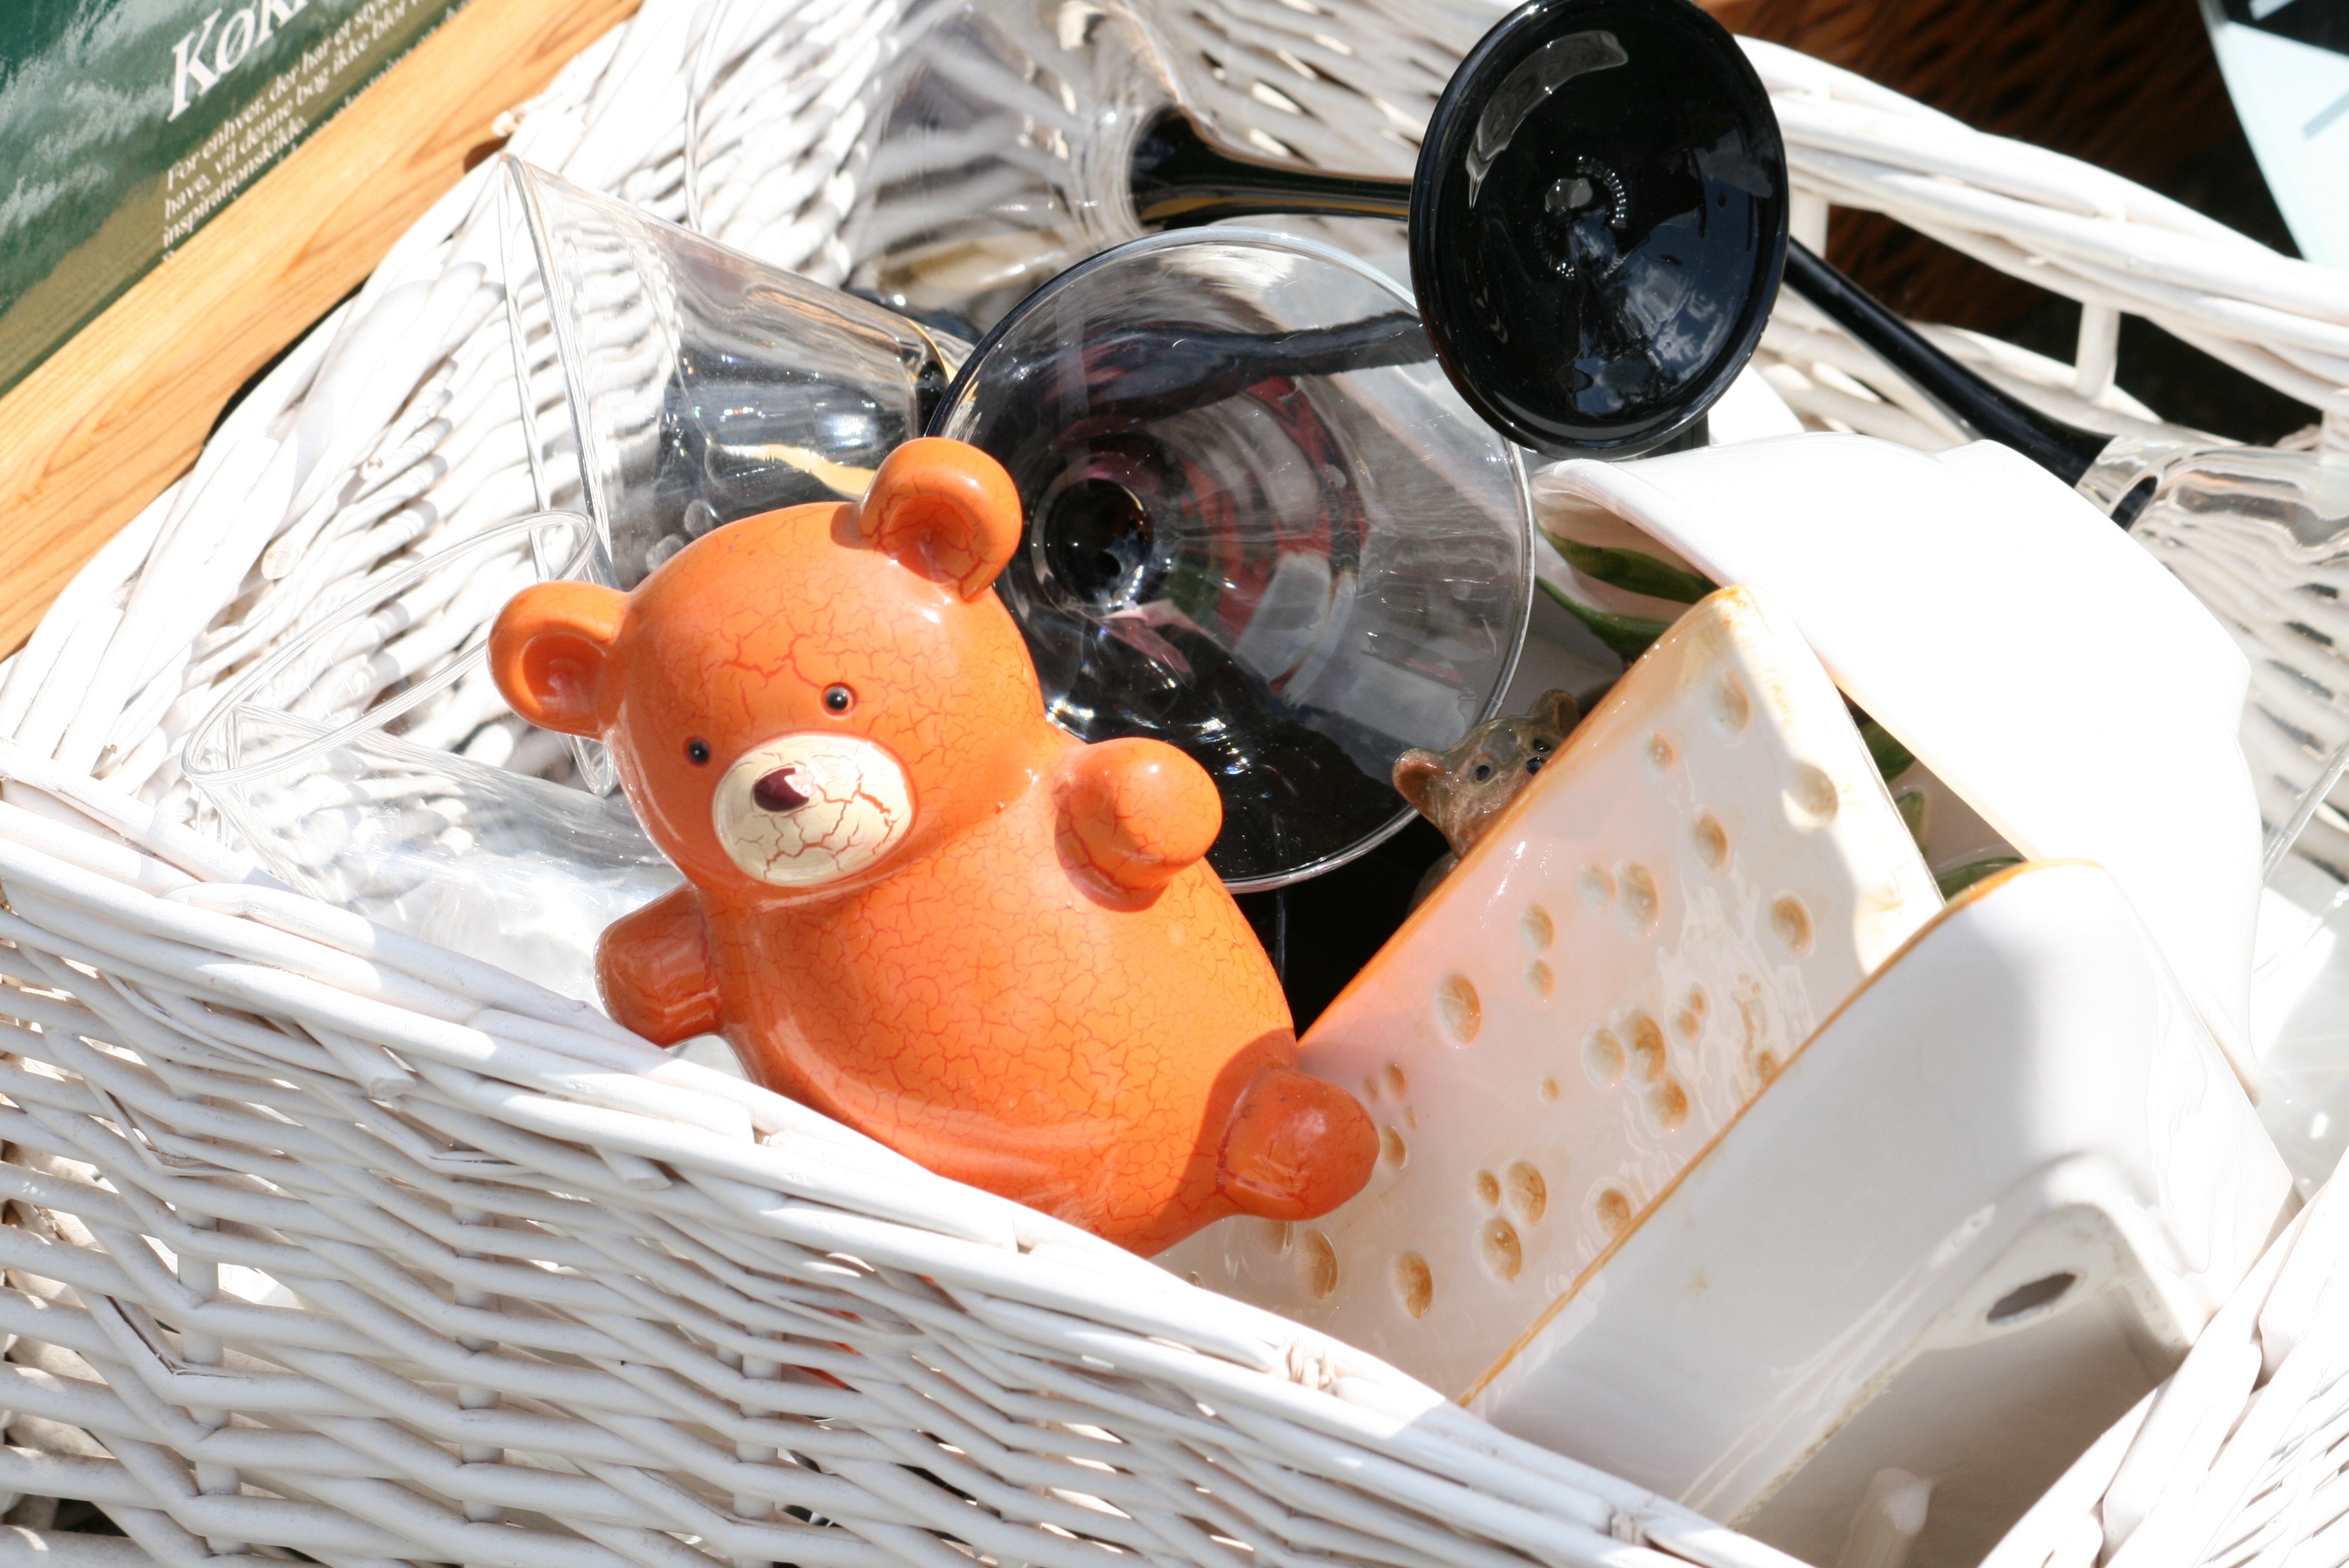
retro, old, food, junk, toy, flea market, used, flea